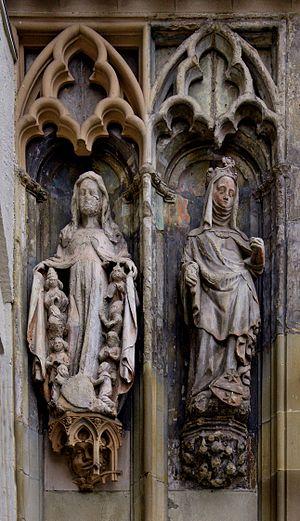
La cathédrale de la Visitation est une cathédrale catholique située en Allemagne dans la ville d'Augsbourg, en Bavière. C'est le siège du diocèse d'Augsbourg.